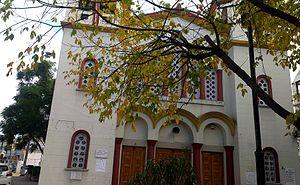
Profítis Daniíl, le prophète Daniel est un quartier d'Athènes, en Grèce. Situé à l'ouest de la ville, il est bordé par Votanikos, l'Académie de Platon, la commune de Colone, Sepólia, Rouf et Aigáleo. Le quartier porte le nom de l'église qui y est implantée.